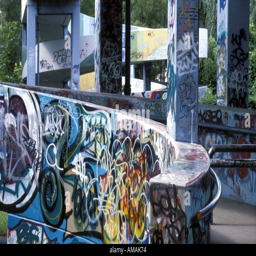
german city a pedestrian bridge covered in graffiti